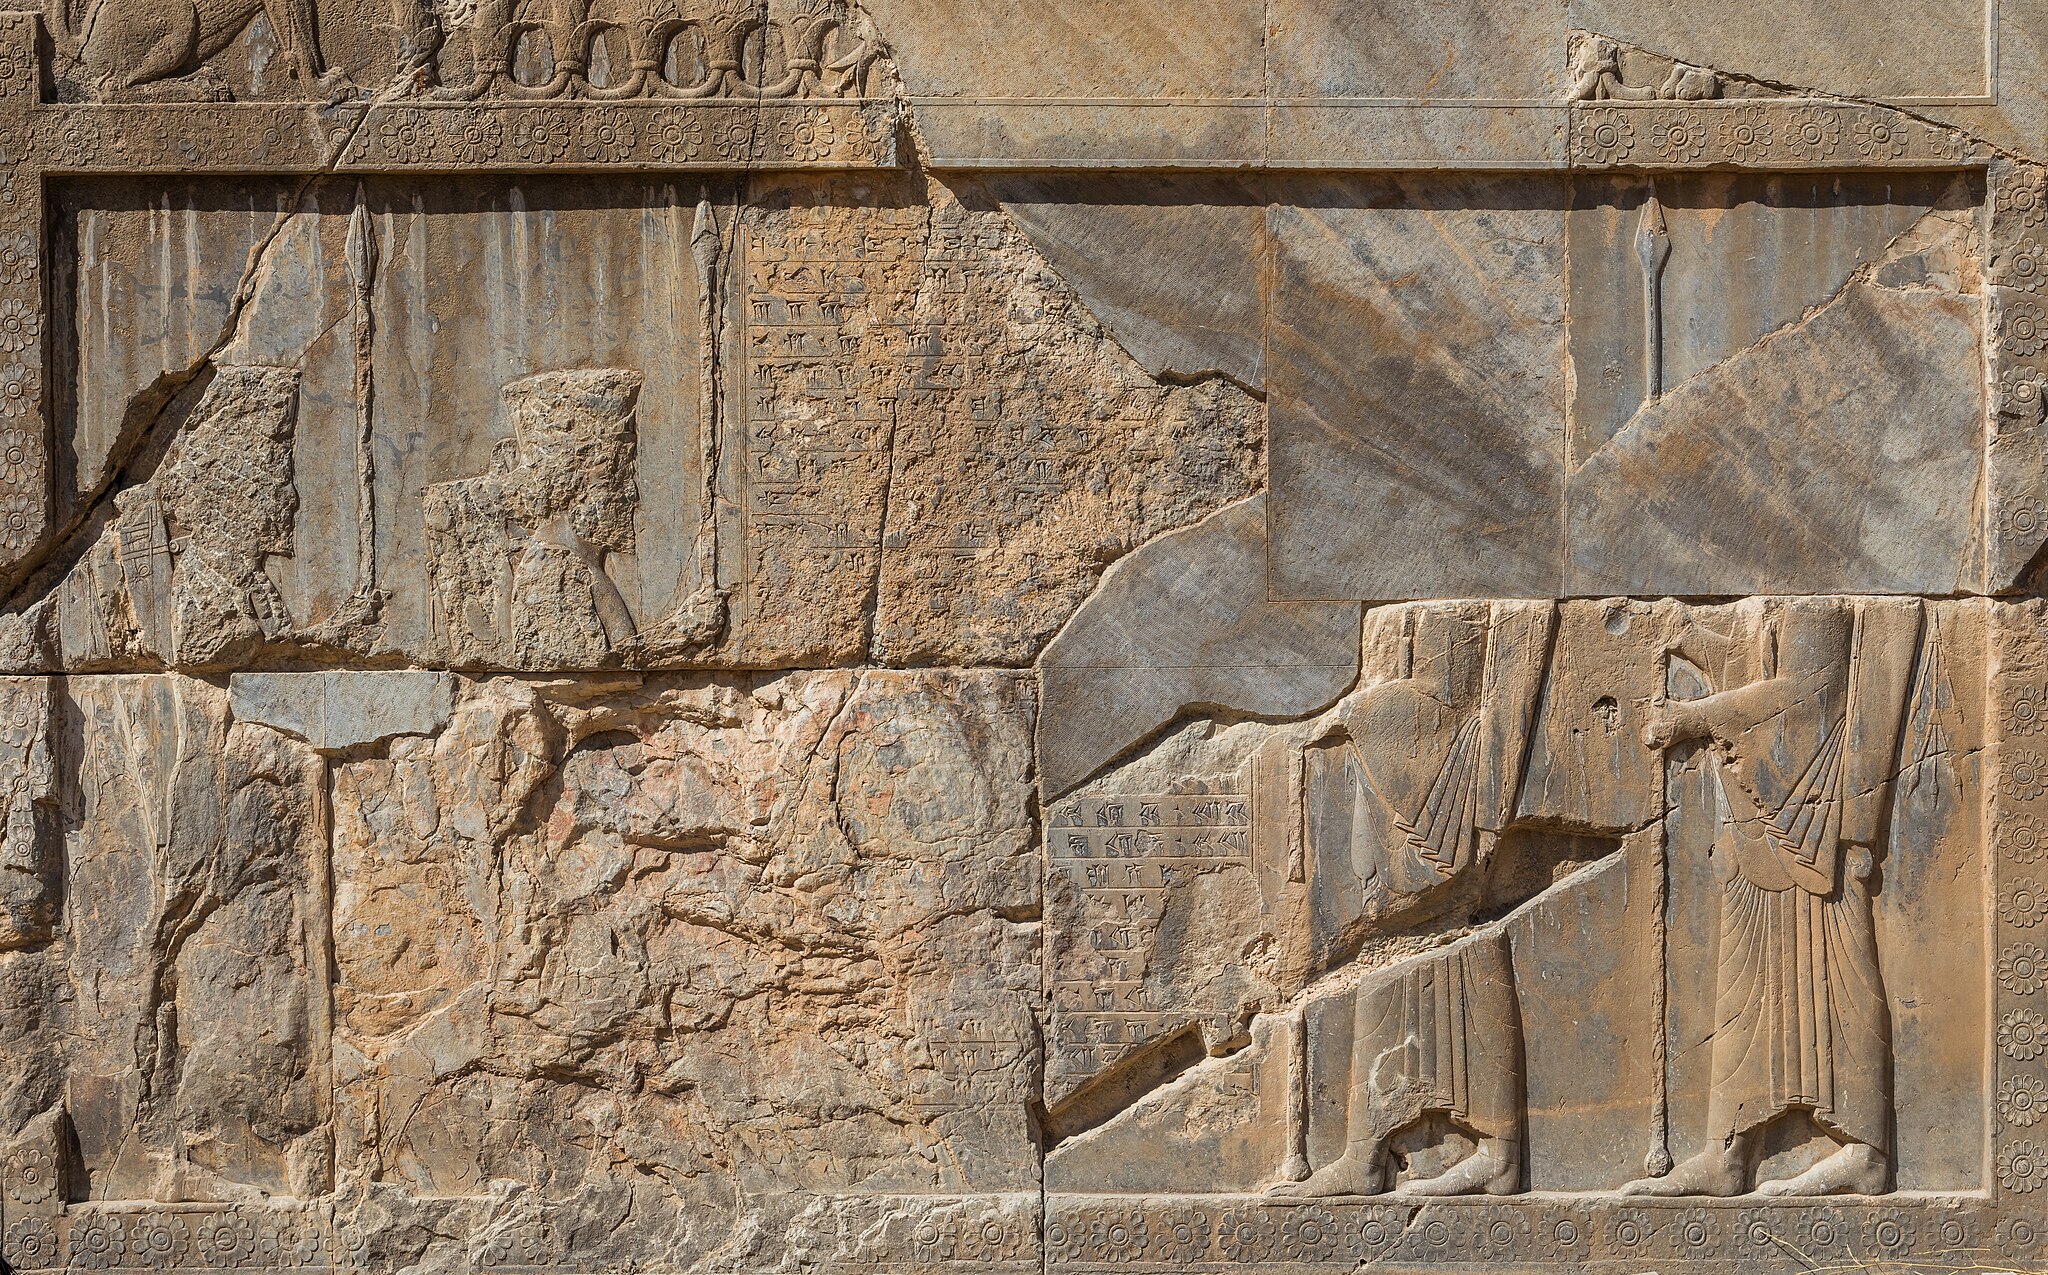
Title: Persépolis, Irán, 2016-09-24, DD 13
Description: Persepolis, Iran
Date: 2016-09-24 10:33:46
Categories: Taken with Canon EOS 5DS R, September 2016 in Iran, Images by User:Poco a poco, Images from Wiki Loves Monuments 2016, Cultural heritage monuments in Iran with known IDs, Inscriptions in Persepolis, Images of Iran by User:Poco a poco, Images from Wiki Loves Monuments by User:Poco a poco, Images from Wiki Loves Monuments 2016 in Iran, Reliefs of Achaemenid warriors in Persepolis, Iran photographs taken on 2016-09-24, Images from Wiki Loves Monuments in Marvdasht, 2016 in Persepolis, Eastern staircase of Hadish, Images by User:Poco a poco taken in 2016